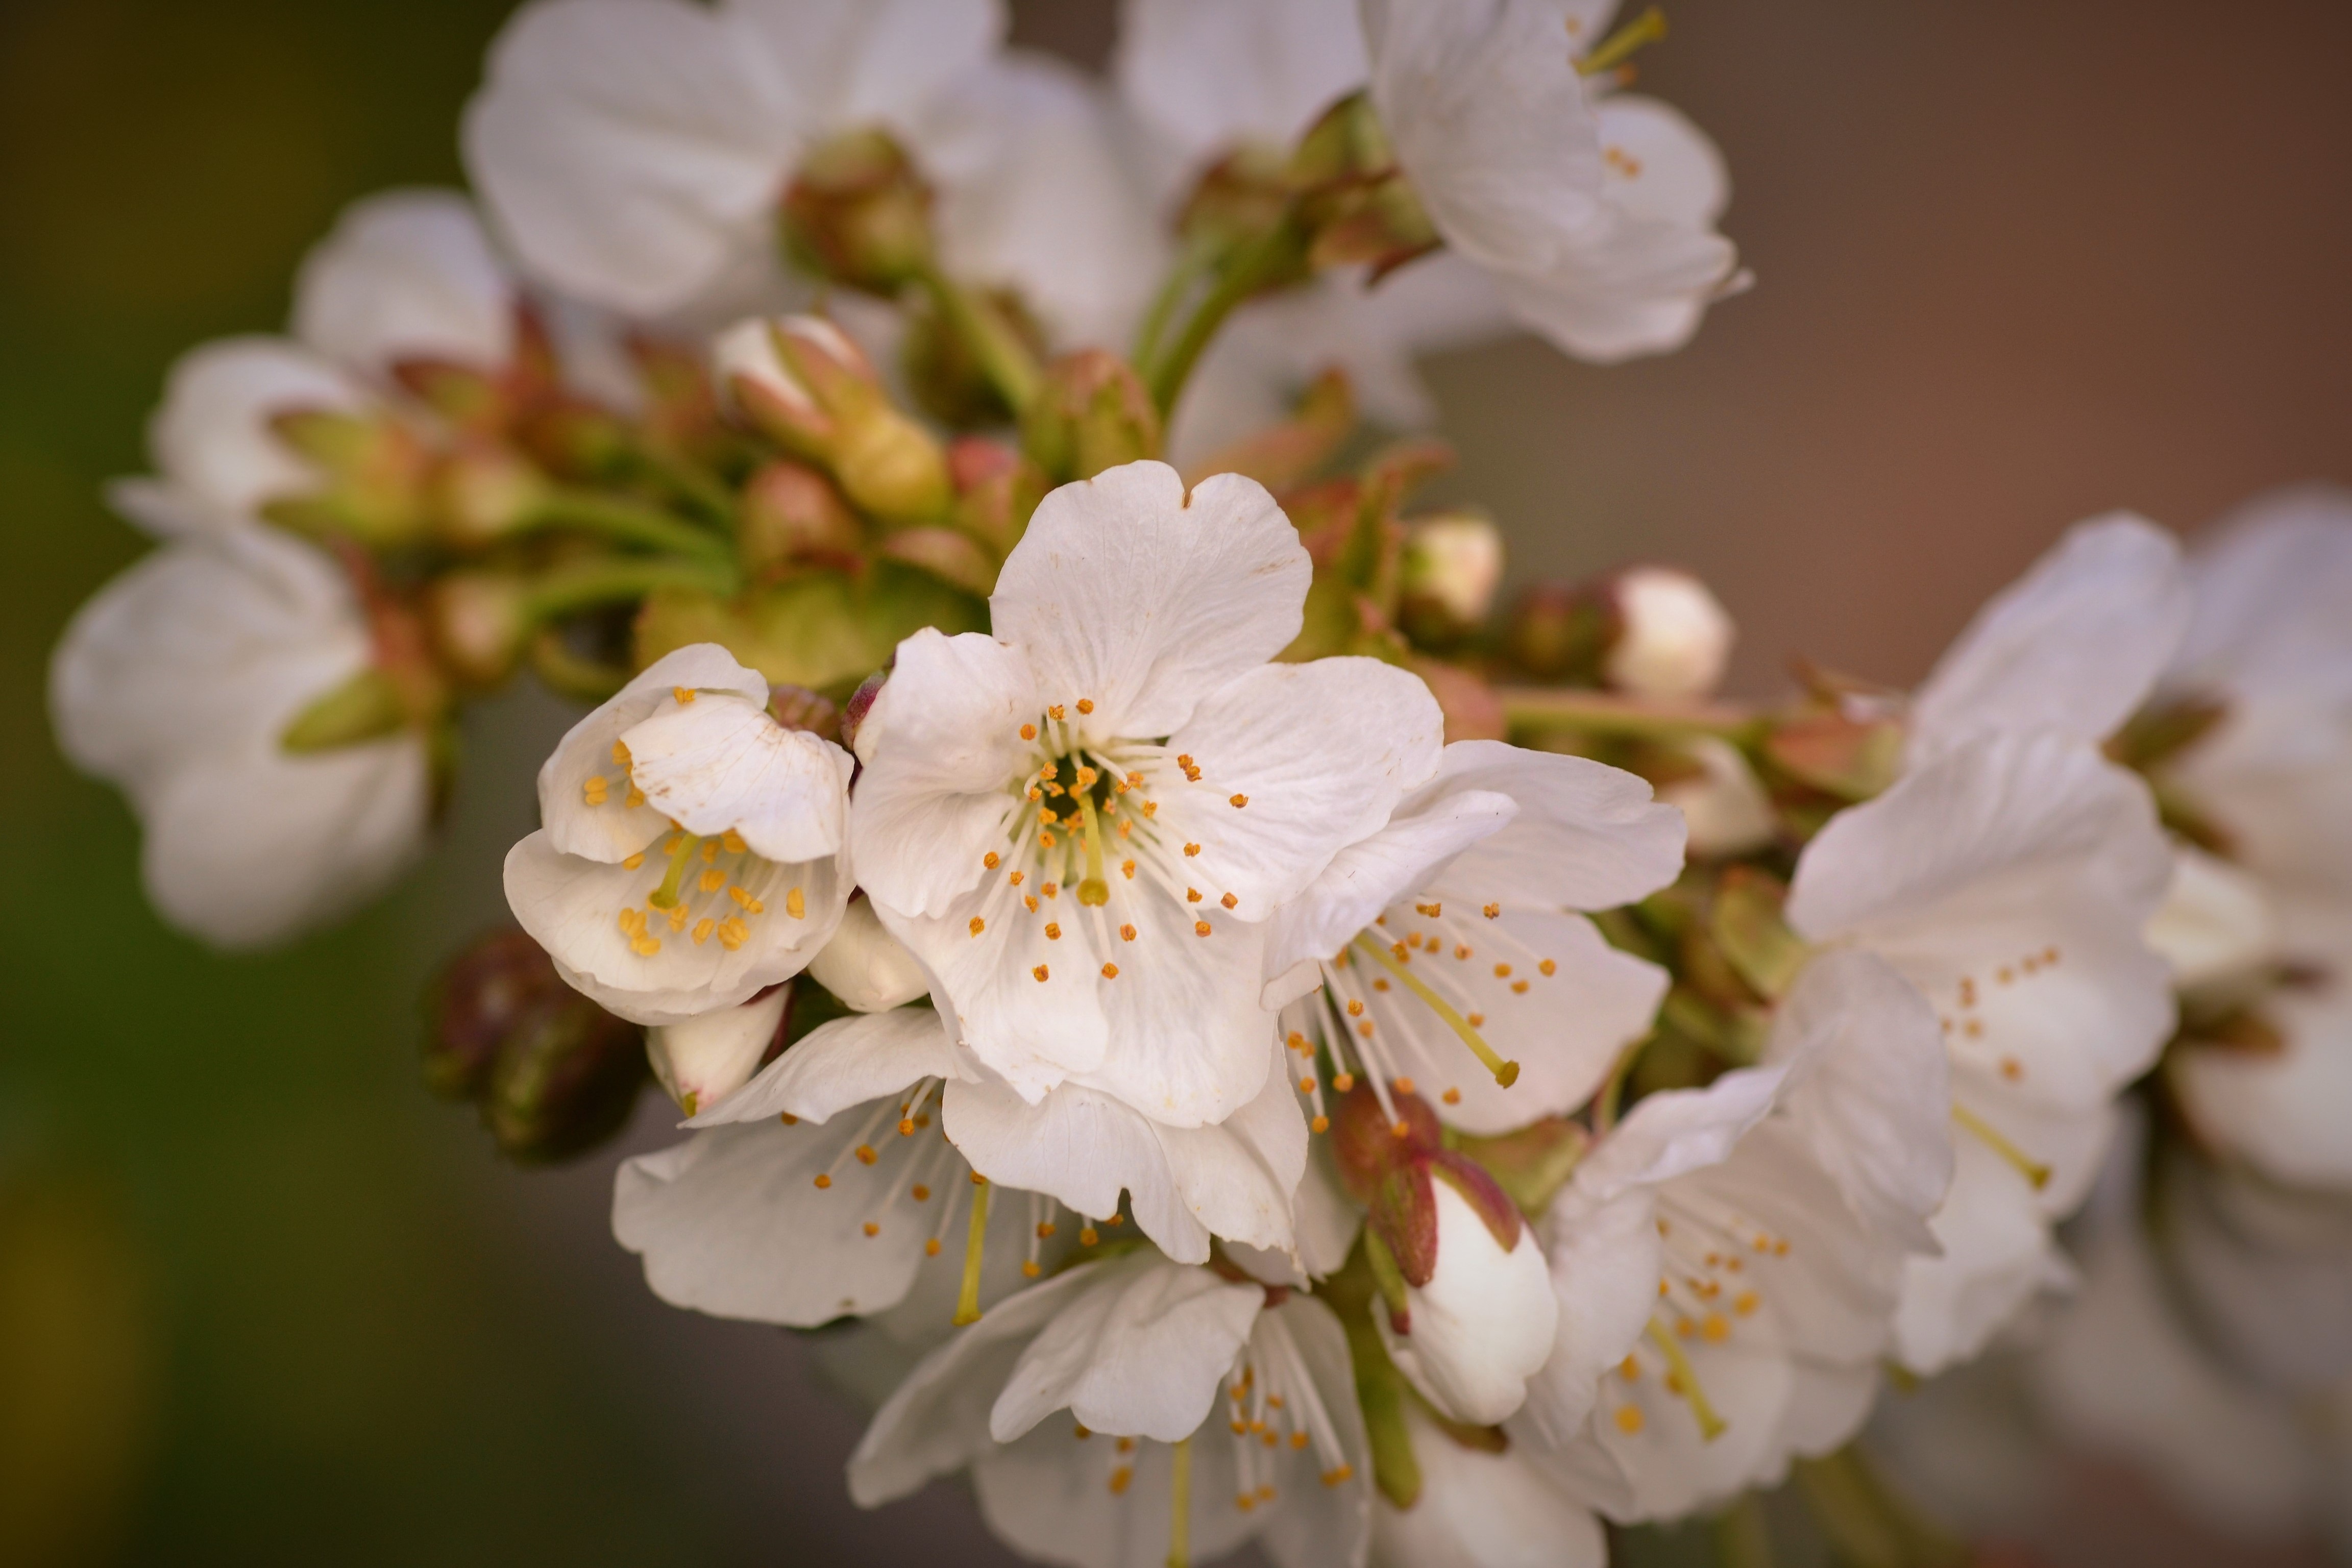
nature, branch, blossom, plant, white, fruit, flower, petal, bouquet, food, spring, produce, botany, flora, cherry blossom, flowers, close up, blooms, refreshing, macro photography, white flowers, small flowers, flowering plant, rose family, small white flowers, land plant